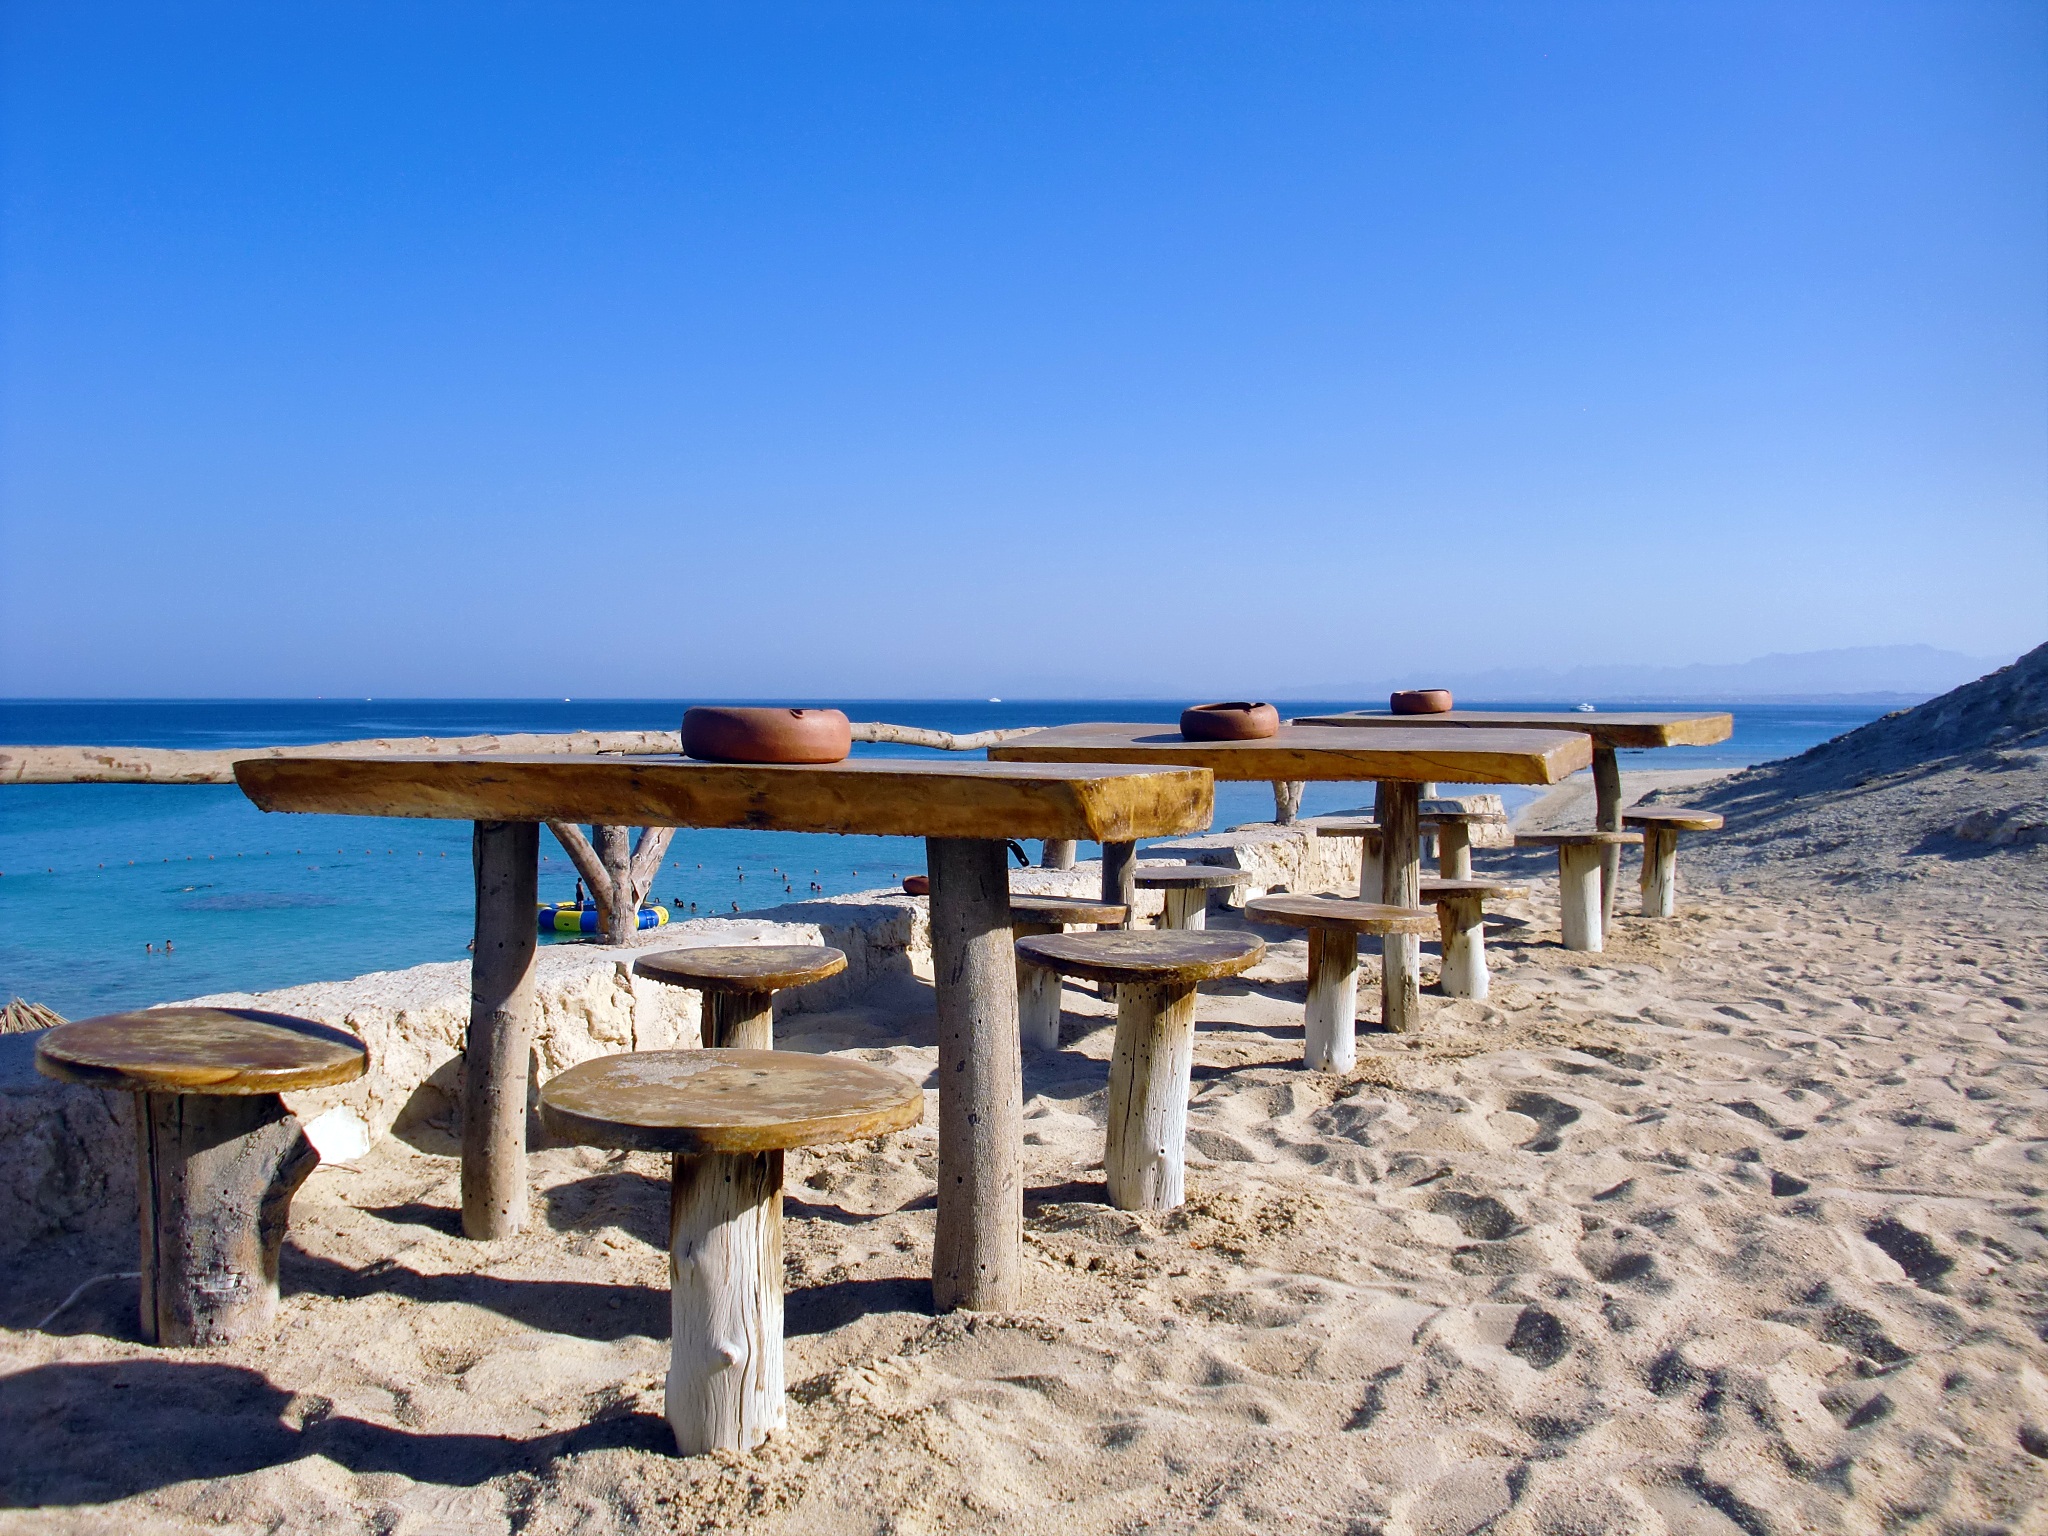
table, beach, sea, coast, sand, ocean, dock, wood, sunshine, sun, shore, pier, walkway, summer, vacation, holiday, furniture, leisure, heat, body of water, resort, gypthen, mahmya